Terence McKenna

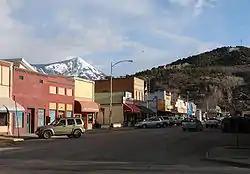
A 2006 photograph of Paonia, Colorado, where McKenna was born

As a youth, McKenna had a hobby of fossil-hunting from which he acquired a deep scientific appreciation of nature. At the age of 14, he became interested in psychology after reading Carl Jung's book "Psychology and Alchemy". At the age of 14, McKenna first became aware of magic mushrooms when he read the article "Seeking the Magic Mushroom" from the May 13, 1957 edition of LIFE magazine. He began smoking cannabis as a teenager.